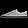
Label: Sneaker